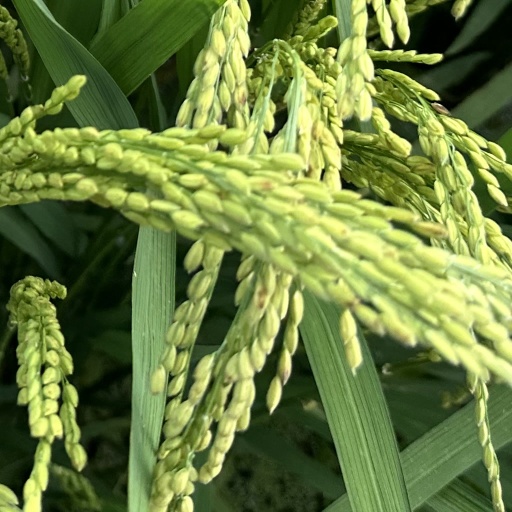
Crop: rice